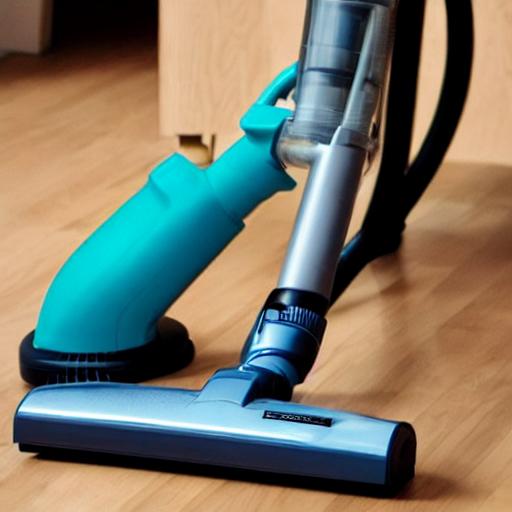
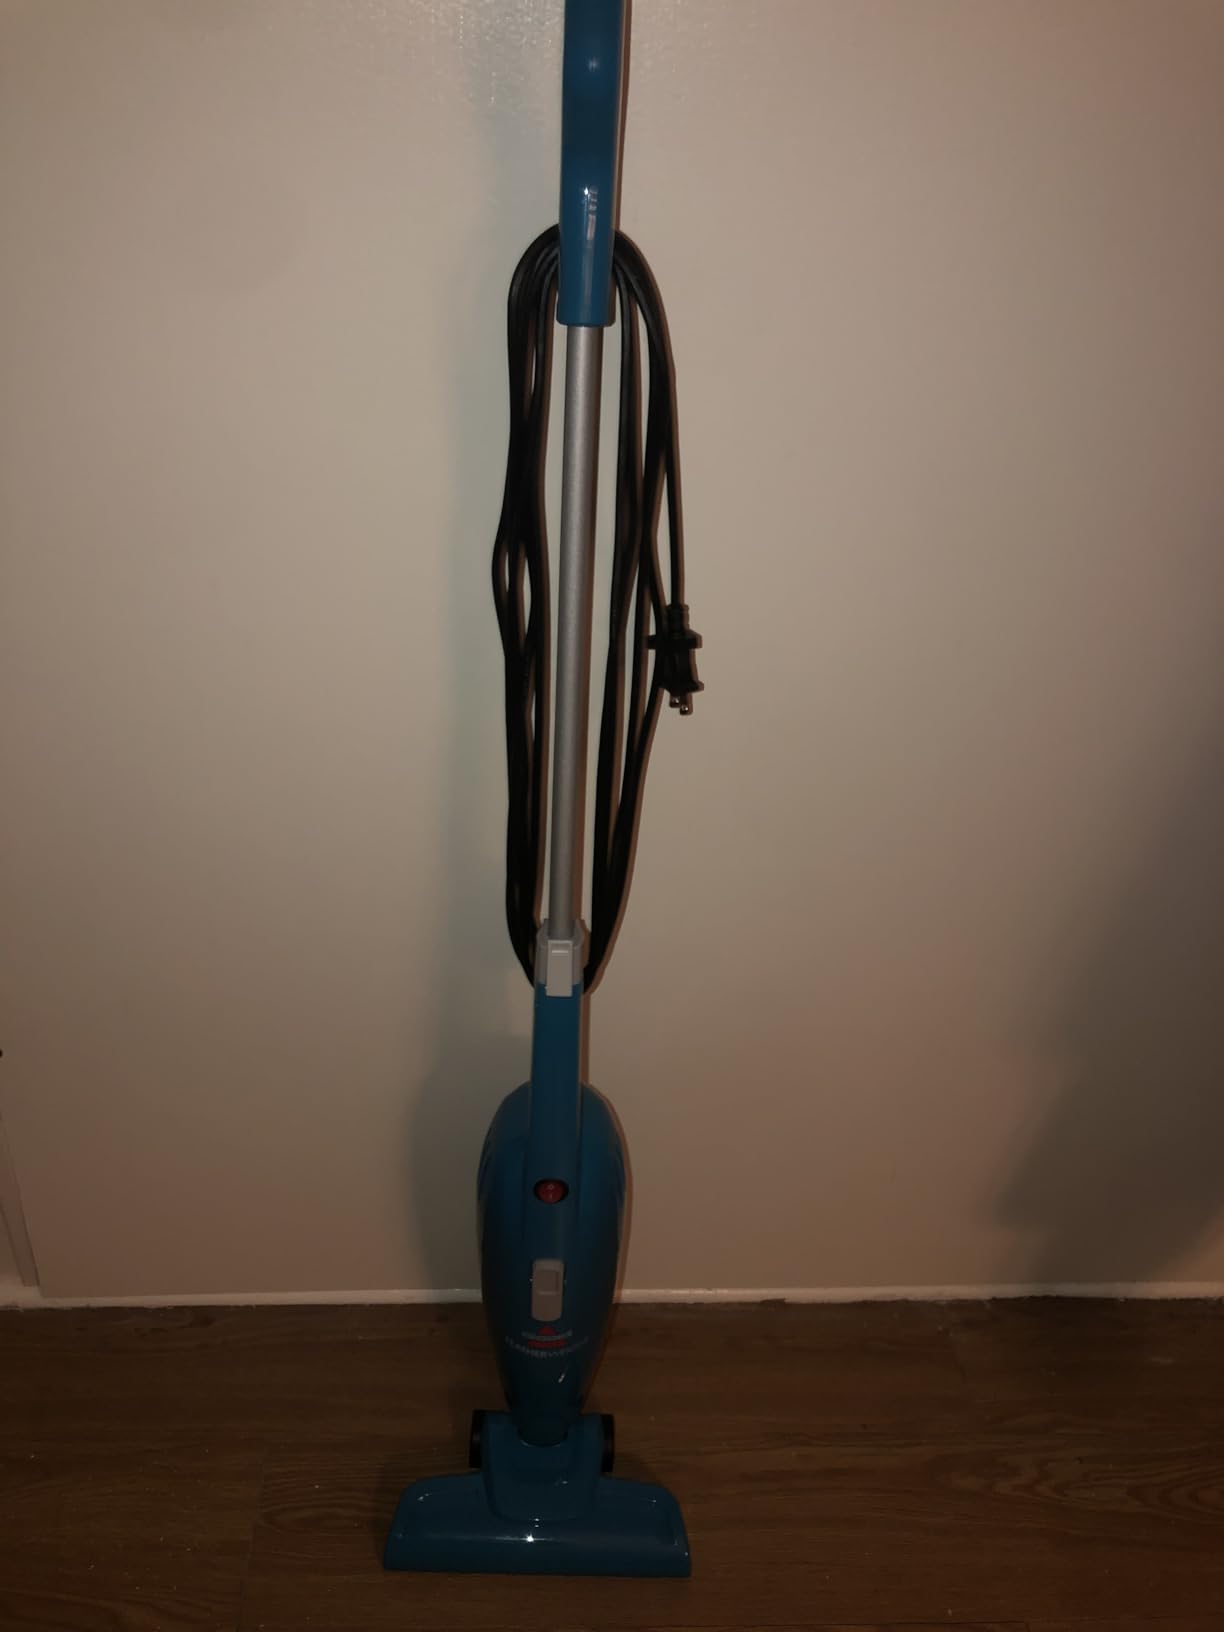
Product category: items_vacuum
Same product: no